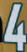
Number: 4